Somalia

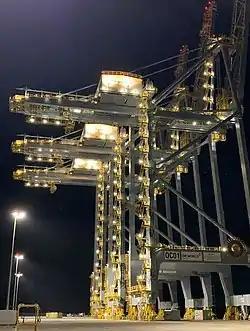
The Port of Berbera

Later, Fatima Jibrell, a prominent Somali environmental activist, mounted a successful campaign to conserve old-growth forests of acacia trees in the northeastern part of Somalia. These trees, which can live for 500 years, were being cut down to make charcoal which was highly in demand in the Arabian Peninsula, where the region's Bedouin tribes believe the acacia to be sacred. Being a relatively inexpensive fuel, the production of charcoal often leads to deforestation and desertification. As a way of addressing this problem, Jibrell and the Horn of Africa Relief and Development Organization (Horn Relief; now Adeso), an organization of which she was the founder and executive director, trained a group of teens to educate the public on the permanent damage that producing charcoal can create. In 1999, Horn Relief coordinated a peace march in the northeastern Puntland region of Somalia to put an end to the so-called "charcoal wars". As a result of Jibrell's lobbying and education efforts, the Puntland government in 2000 prohibited the exportation of charcoal. The government has also since enforced the ban, which has reportedly led to an 80% drop in exports of the product. Jibrell was awarded the Goldman Environmental Prize in 2002 for her efforts against environmental degradation and desertification. In 2008, she also won the National Geographic Society/Buffett Foundation Award for Leadership in Conservation.